Crystal detector

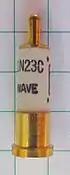
1N23 silicon diode. Grid 1/4 inch.

During the next seven years, Pickard conducted an exhaustive search to find which substances formed the most sensitive detecting contacts, eventually testing thousands of minerals, and discovered about 250 rectifying crystals. In 1906 he obtained a sample of fused silicon, an artificial product recently synthesized in electric furnaces, and it outperformed all other substances. He patented the silicon detector 30 August 1906. In 1907 he formed a company to manufacture his detectors, Wireless Specialty Products Co., and the silicon detector was the first crystal detector to be sold commercially. Pickard went on to produce other detectors using the crystals he had discovered; the more popular being the iron pyrite "Pyron" detector and the zincite–chalcopyrite crystal-to-crystal "Perikon" detector in 1908, which stood for "PERfect pIcKard cONtact".